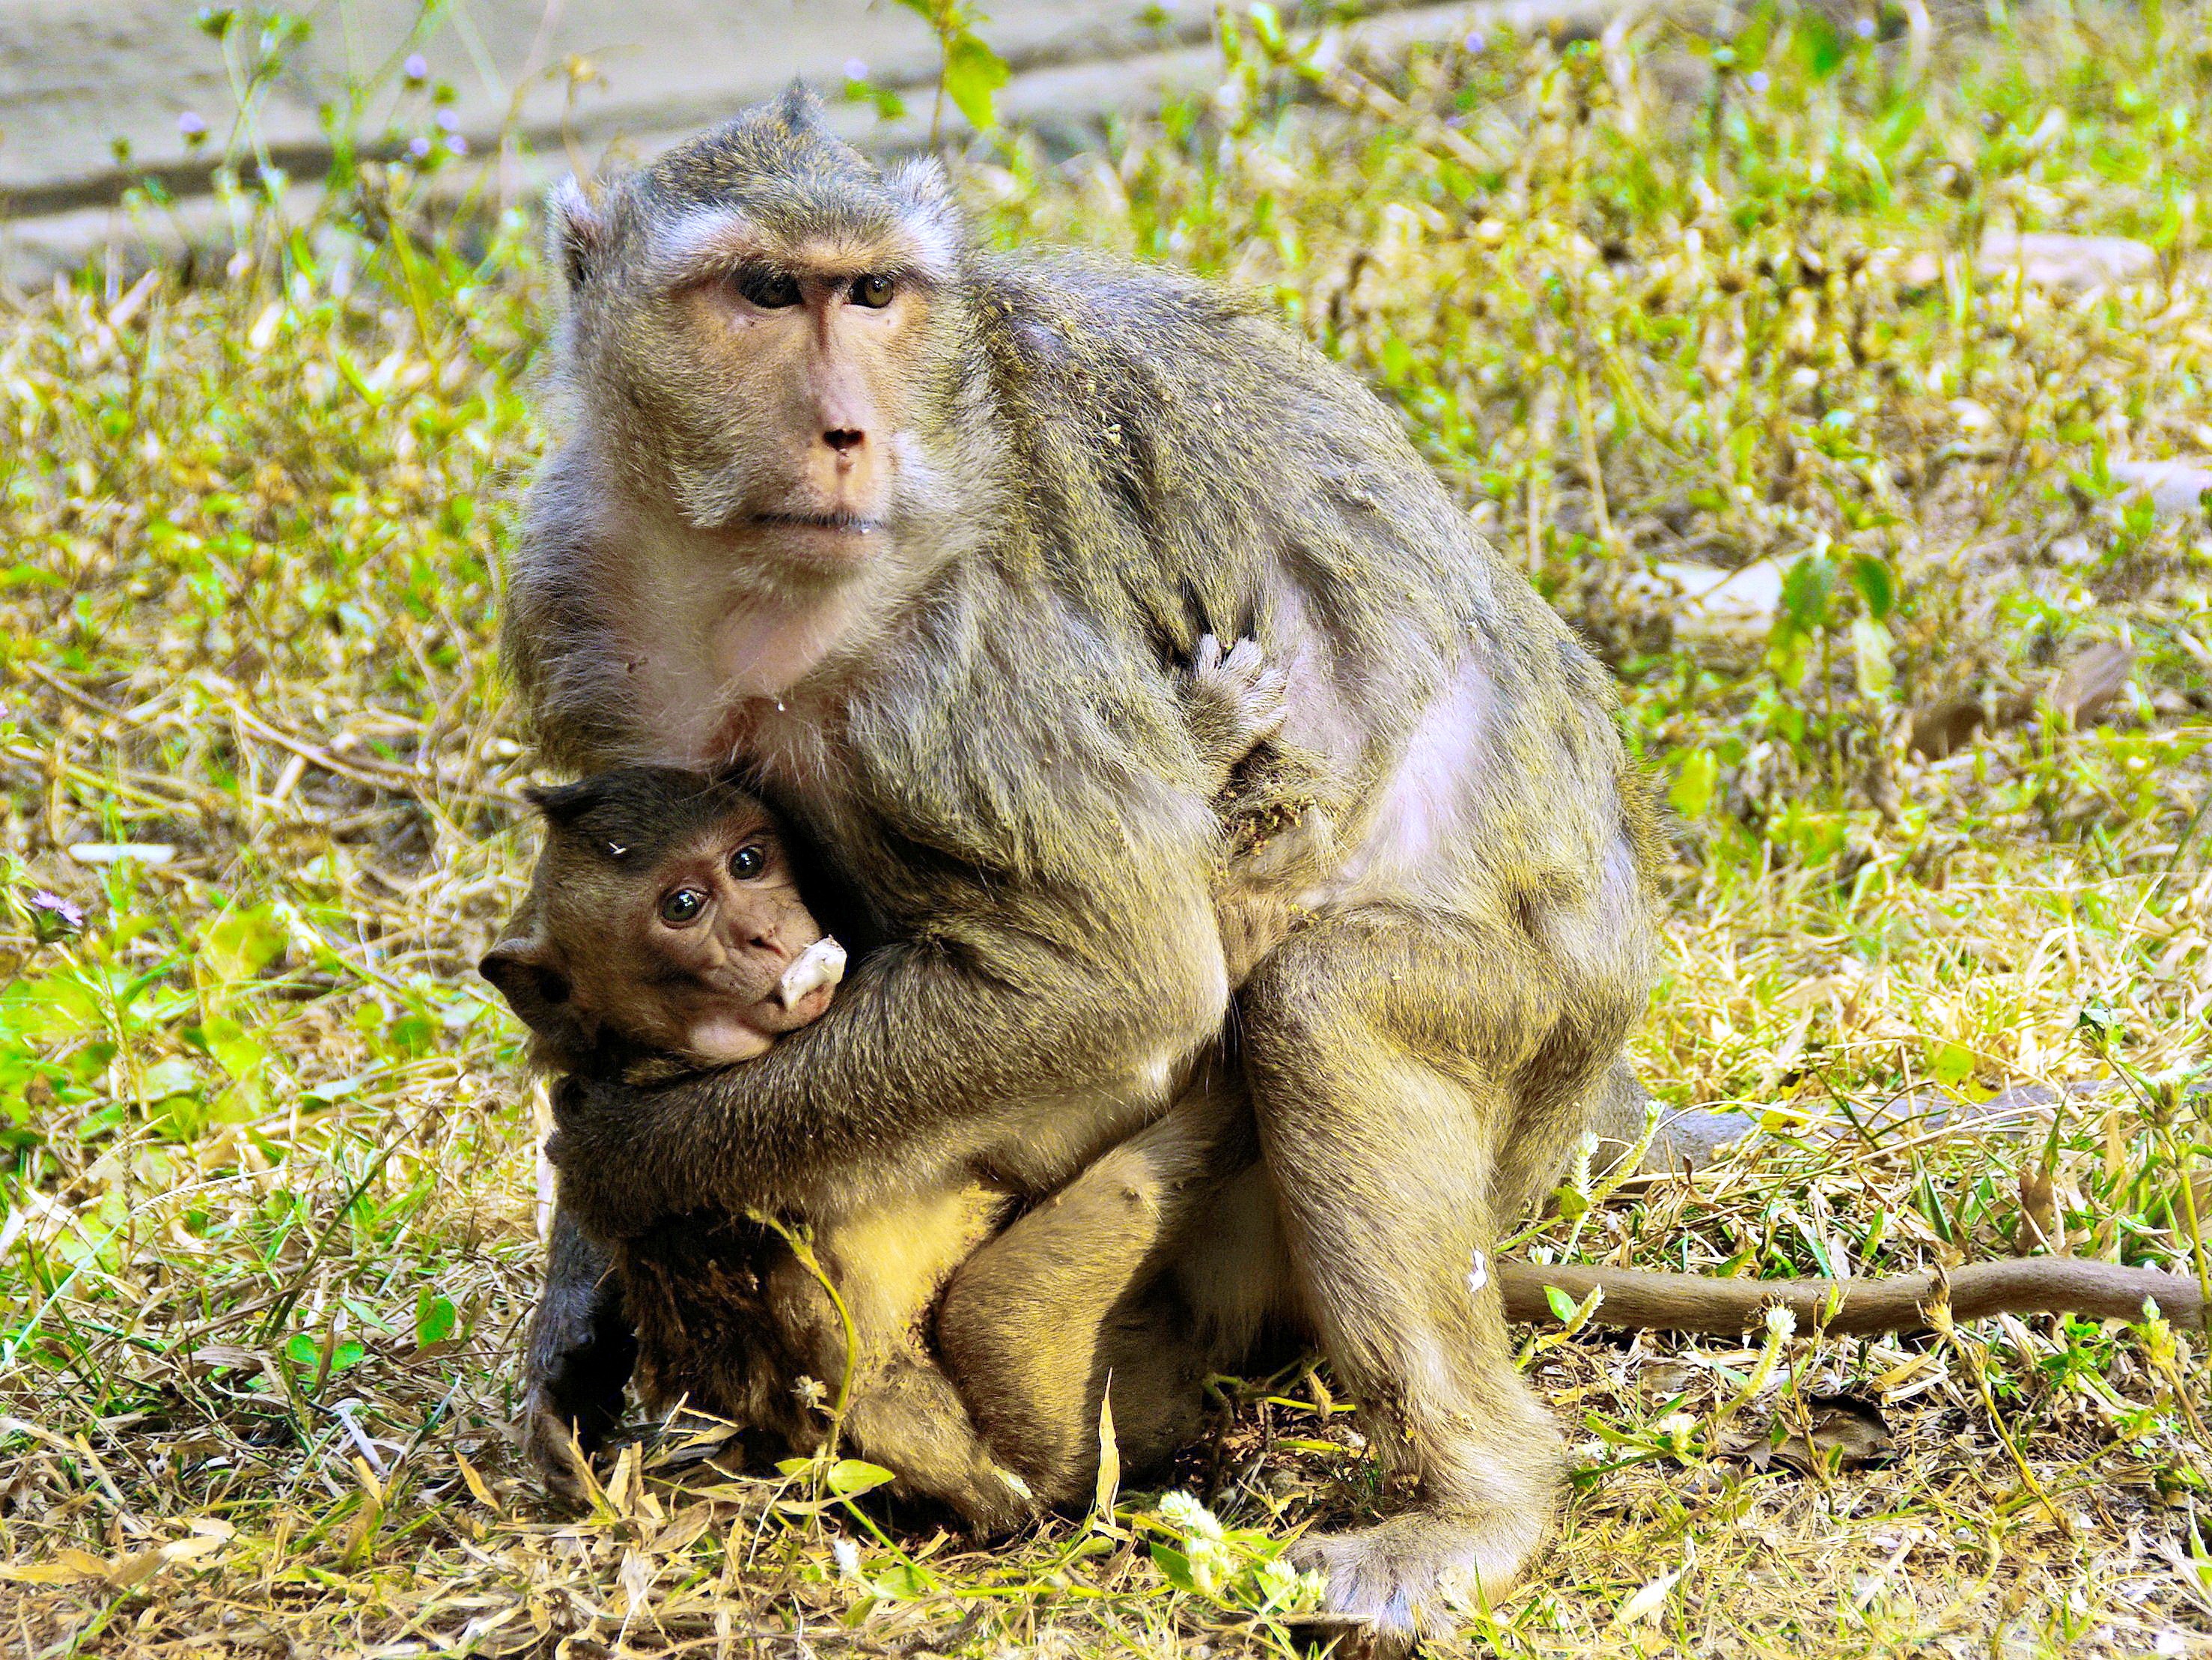
wildlife, mammal, monkey, fauna, primate, maternity, family, baboon, cambodia, vertebrate, protection, safari, angkor, tenderness, macaque, old world monkey